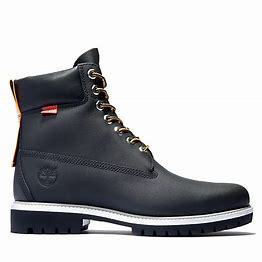
Brand: Timberland
Model: 6